Simone Corsi

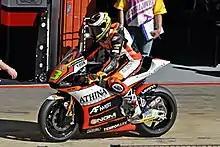
Corsi in 2015.

For the 2015 Moto2 World Championship, Corsi's teammate at Forward Racing was Lorenzo Baldassarri. He started the season off poorly, being involved in a crash with Esteve Rabat in the season opener in Qatar, causing both riders to retire from the race. In Mugello, he was involved in a collision with Sam Lowes, in which Corsi turned in on Lowes, causing himself to crash, Lowes managing to go on, eventually finishing 4th. Altogether, Corsi had an average year, scoring no podiums, his season's best results were two 4th places in Germany and San Marino, and finished 12th overall in the rider's championship, with 86 points.